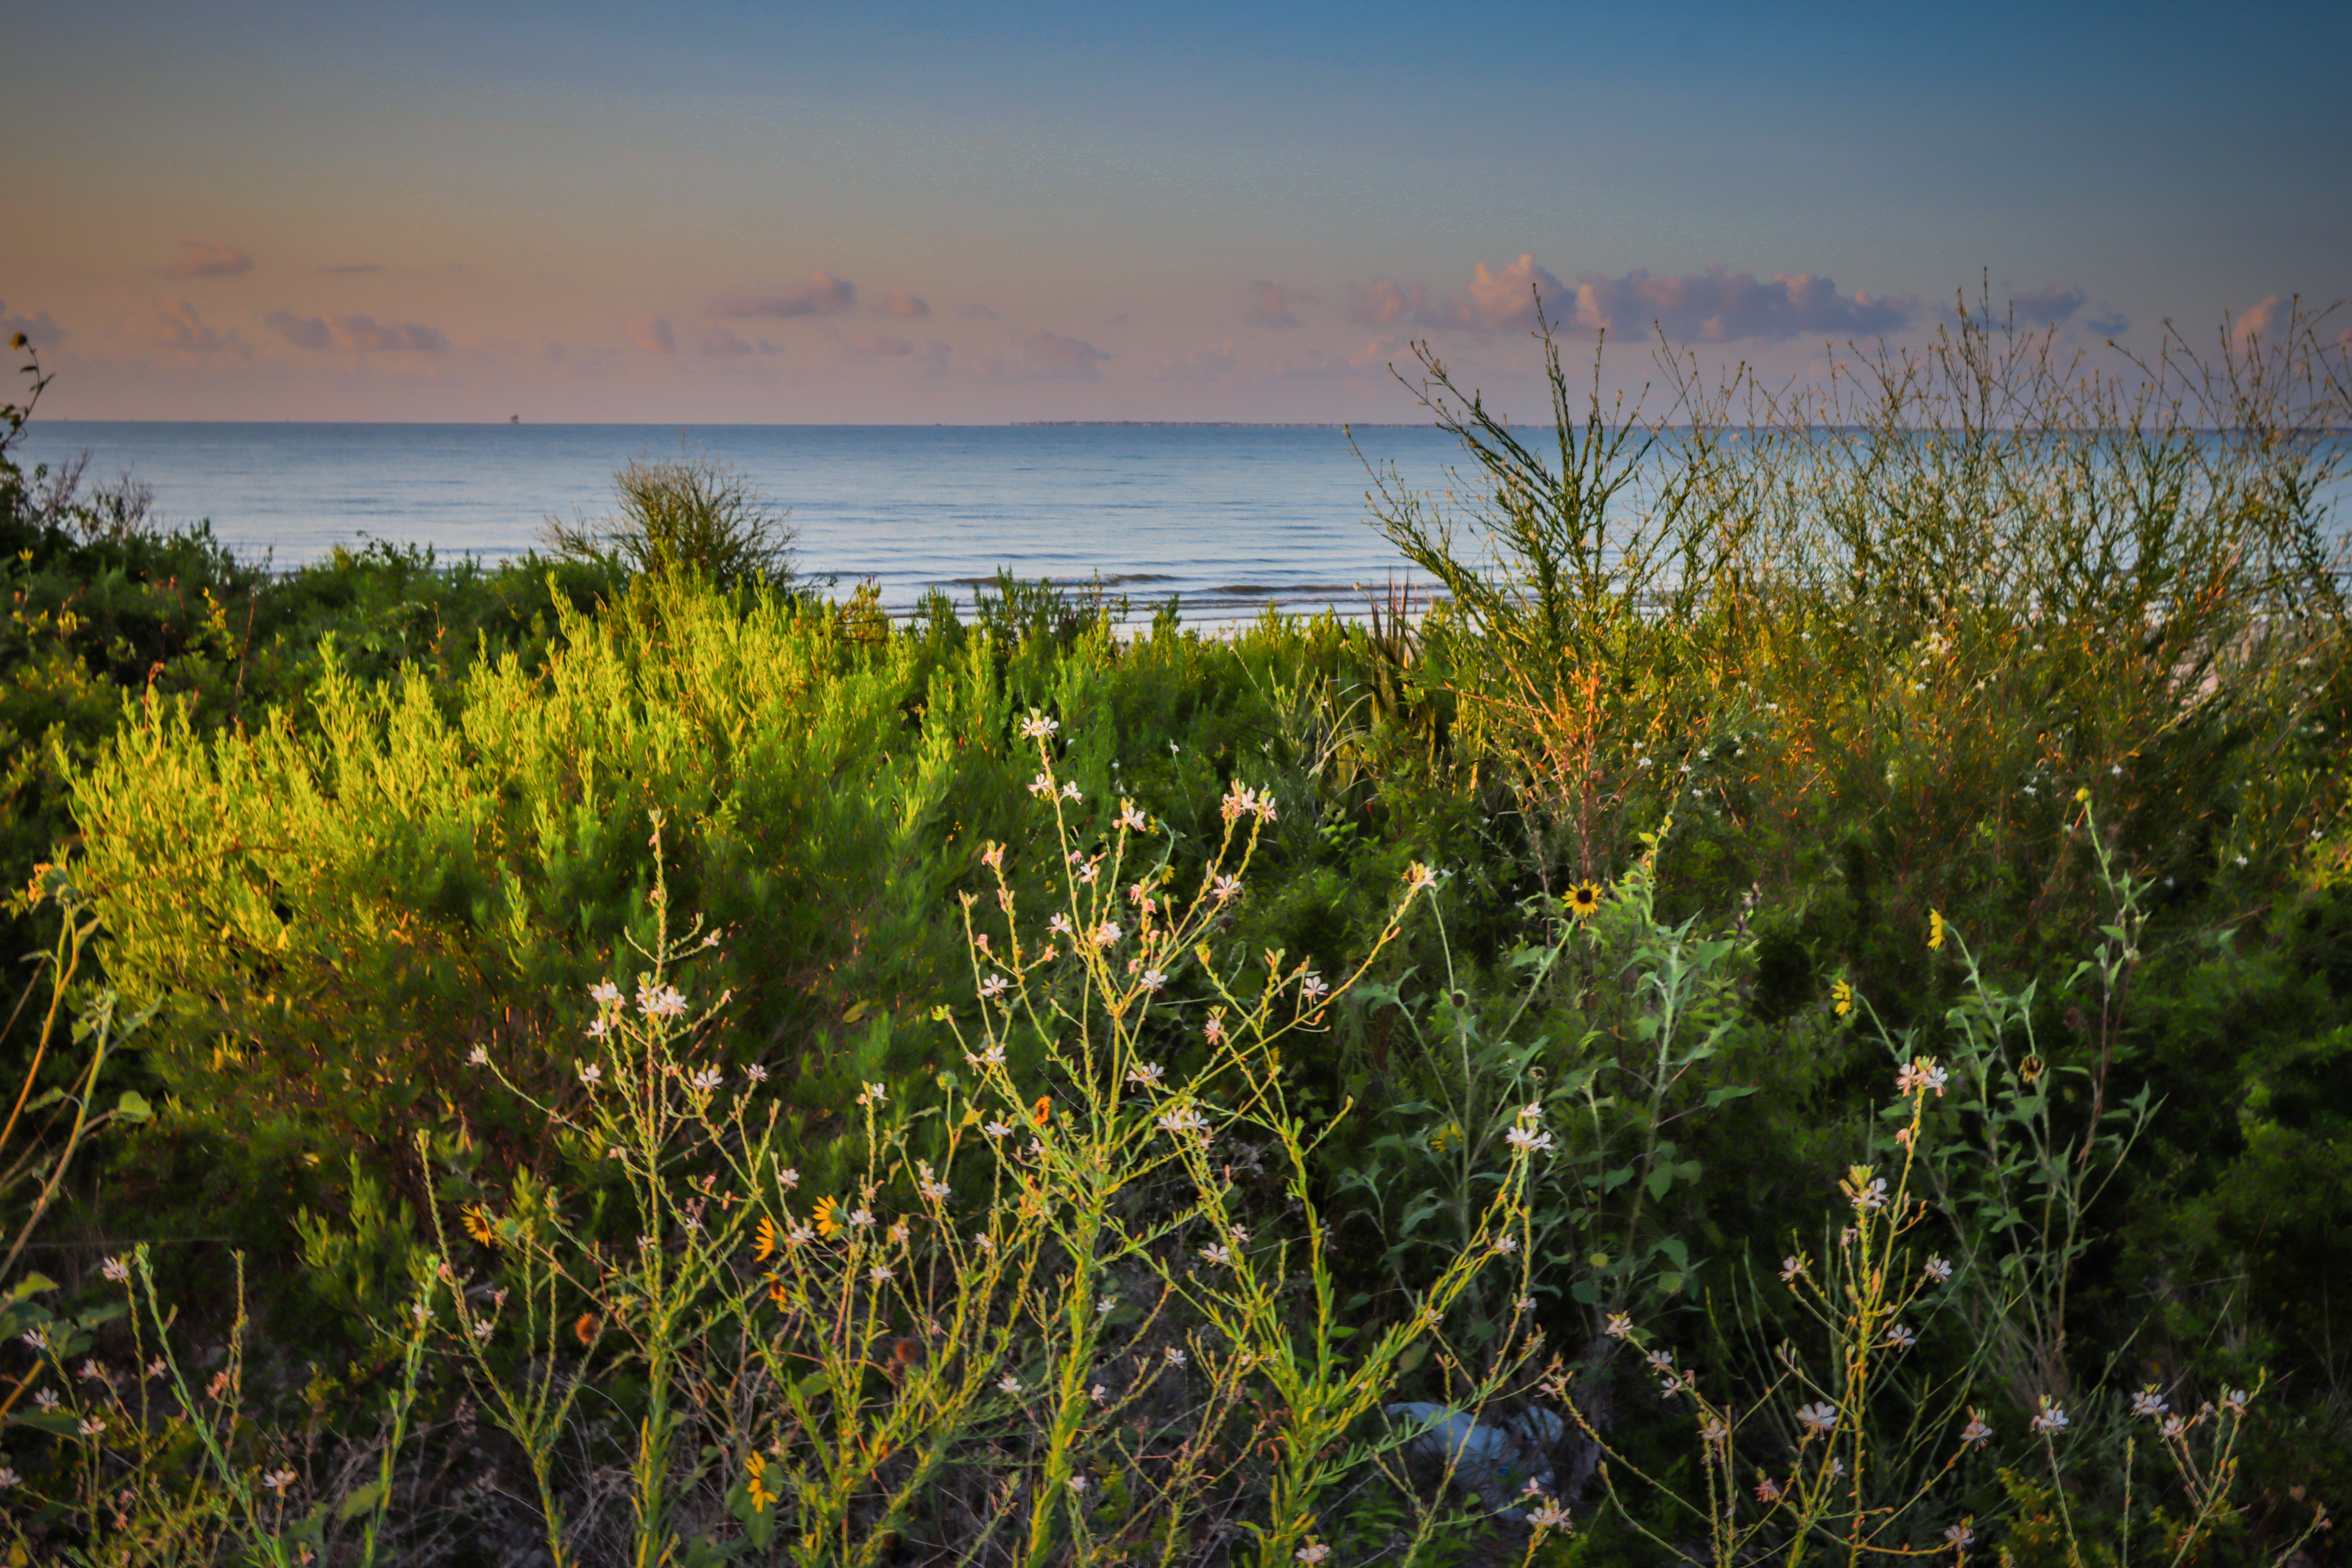
beach, shore, water, sky, outdoors, flora, plant, cloud, flower, plant community, ecoregion, natural landscape, natural environment, vegetation, sunlight, grass, horizon, lake, grassland, flowering plant, landscape, summer, meadow, shrub, grass family, wood, herbaceous plant, prairie, field, subshrub, wetland, wildflower, wildlife, evening, nature reserve, steppe, ocean, shrubland, coast, marsh, dusk, reservoir, sunrise, sound, Freshwater marsh, chaparral, plant stem, sunset, sea, hill, tree